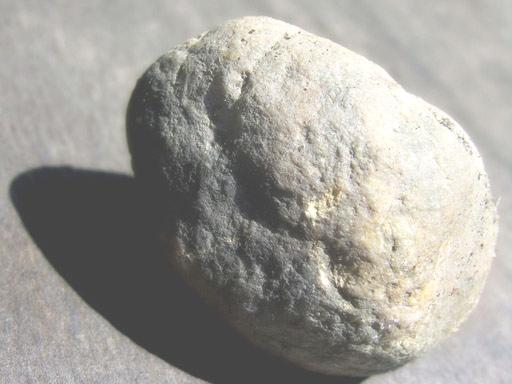
Material: stone